Minuscule 348

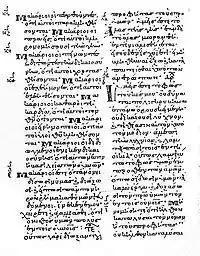
Folio 28 verso with text of Matthew 5:4-17

According to the colophon it was written in the year 1023 December 29. The colophon states: εγραφη συν θεω η βιβλος ταυτη των αγιων και αραπτων ευαγγελιων: ετους βφλα, ινδ εις τας ΚΘ δεκεμβριου μηνος η χειρ μεν η γραψασα σηπεται ταφω, γραφη δε μενει προς χρονους πληρεστατους.